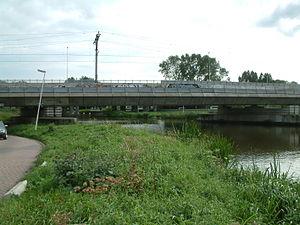
Les ponts sur la Rotte sont situés tout au long de la rivière de la Hollande-Méridionale, la Rotte, de la ville de Hollevoeterbrug à la Nouvelle Meuse à Rotterdam, en passant par la ville de Moerkapelle. Cette voie d'eau est navigable sur tout son parcours.